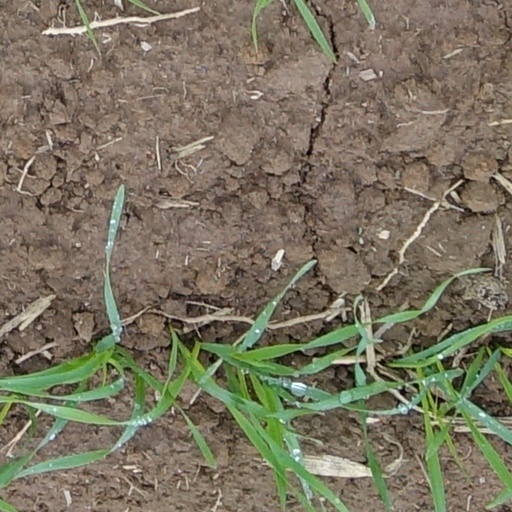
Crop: wheat